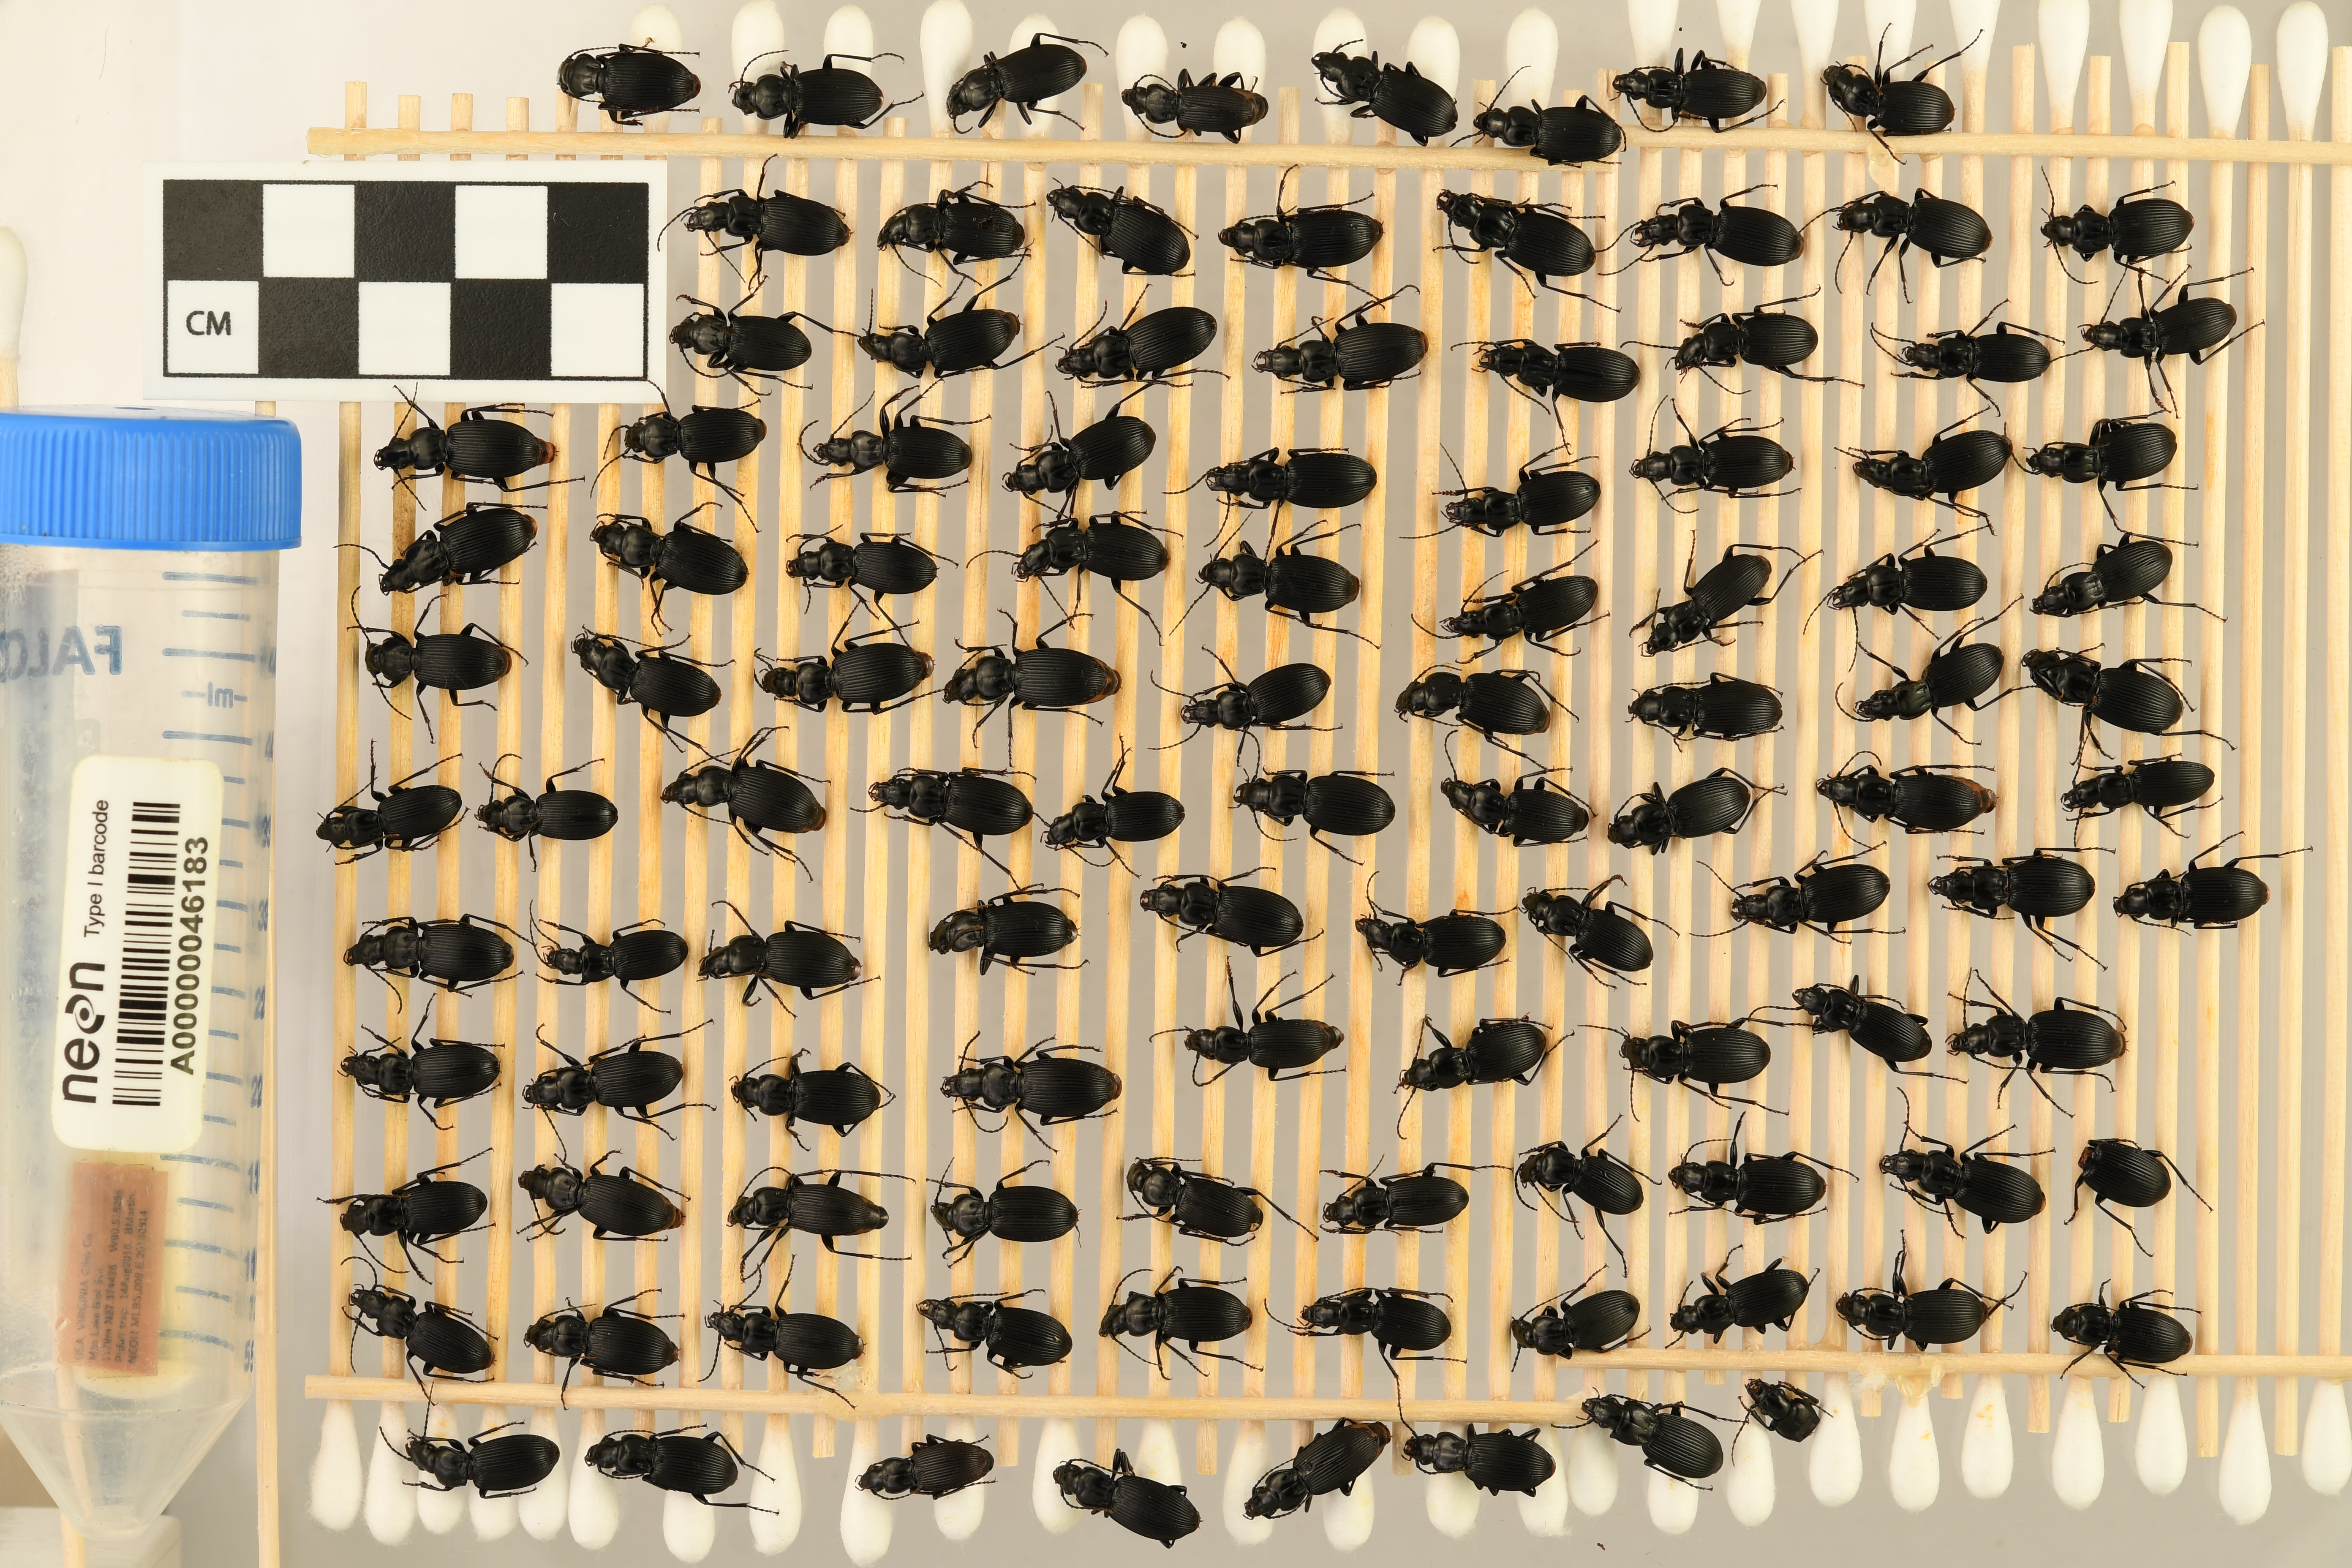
Pterostichus lachrymosus — Mountain Lake Biological Station NEON, plot MLBS_009. Beetle 97, ElytraLength: 0.7295 cm (lying flat: Yes)

Pterostichus lachrymosus — Mountain Lake Biological Station NEON, plot MLBS_009. Beetle 97, ElytraWidth: 0.3535 cm (lying flat: Yes)

Pterostichus lachrymosus — Mountain Lake Biological Station NEON, plot MLBS_009. Beetle 98, ElytraLength: 0.7225 cm (lying flat: Yes)

Pterostichus lachrymosus — Mountain Lake Biological Station NEON, plot MLBS_009. Beetle 98, ElytraWidth: 0.4036 cm (lying flat: Yes)

Pterostichus lachrymosus — Mountain Lake Biological Station NEON, plot MLBS_009. Beetle 99, ElytraLength: 0.7416 cm (lying flat: Yes)

Pterostichus lachrymosus — Mountain Lake Biological Station NEON, plot MLBS_009. Beetle 99, ElytraWidth: 0.3958 cm (lying flat: Yes)

Pterostichus lachrymosus — Mountain Lake Biological Station NEON, plot MLBS_009. Beetle 10, ElytraLength: 0.753 cm (lying flat: Yes)

Pterostichus lachrymosus — Mountain Lake Biological Station NEON, plot MLBS_009. Beetle 10, ElytraWidth: 0.3998 cm (lying flat: Yes)

Pterostichus lachrymosus — Mountain Lake Biological Station NEON, plot MLBS_009. Beetle 10, ElytraLength: 0.857 cm (lying flat: Yes)

Pterostichus lachrymosus — Mountain Lake Biological Station NEON, plot MLBS_009. Beetle 10, ElytraWidth: 0.3633 cm (lying flat: Yes)

Pterostichus lachrymosus — Mountain Lake Biological Station NEON, plot MLBS_009. Beetle 10, ElytraLength: 0.7895 cm (lying flat: Yes)

Pterostichus lachrymosus — Mountain Lake Biological Station NEON, plot MLBS_009. Beetle 10, ElytraWidth: 0.4104 cm (lying flat: Yes)

Pterostichus lachrymosus — Mountain Lake Biological Station NEON, plot MLBS_009. Beetle 10, ElytraLength: 0.7002 cm (lying flat: Yes)

Pterostichus lachrymosus — Mountain Lake Biological Station NEON, plot MLBS_009. Beetle 10, ElytraWidth: 0.3354 cm (lying flat: Yes)

Pterostichus lachrymosus — Mountain Lake Biological Station NEON, plot MLBS_009. Beetle 10, ElytraLength: 0.8705 cm (lying flat: Yes)

Pterostichus lachrymosus — Mountain Lake Biological Station NEON, plot MLBS_009. Beetle 10, ElytraWidth: 0.4177 cm (lying flat: Yes)

Pterostichus lachrymosus — Mountain Lake Biological Station NEON, plot MLBS_009. Beetle 10, ElytraLength: 0.8193 cm (lying flat: Yes)

Pterostichus lachrymosus — Mountain Lake Biological Station NEON, plot MLBS_009. Beetle 10, ElytraWidth: 0.3803 cm (lying flat: Yes)

Pterostichus lachrymosus — Mountain Lake Biological Station NEON, plot MLBS_009. Beetle 10, ElytraLength: 0.8468 cm (lying flat: Yes)

Pterostichus lachrymosus — Mountain Lake Biological Station NEON, plot MLBS_009. Beetle 10, ElytraWidth: 0.4204 cm (lying flat: Yes)

Pterostichus lachrymosus — Mountain Lake Biological Station NEON, plot MLBS_009. Beetle 10, ElytraLength: 0.7313 cm (lying flat: Yes)

Pterostichus lachrymosus — Mountain Lake Biological Station NEON, plot MLBS_009. Beetle 10, ElytraWidth: 0.4378 cm (lying flat: Yes)

Pterostichus lachrymosus — Mountain Lake Biological Station NEON, plot MLBS_009. Beetle 1, ElytraLength: 0.9629 cm (lying flat: Yes)

Pterostichus lachrymosus — Mountain Lake Biological Station NEON, plot MLBS_009. Beetle 1, ElytraWidth: 0.4882 cm (lying flat: Yes)

Pterostichus lachrymosus — Mountain Lake Biological Station NEON, plot MLBS_009. Beetle 2, ElytraLength: 0.8919 cm (lying flat: Yes)

Pterostichus lachrymosus — Mountain Lake Biological Station NEON, plot MLBS_009. Beetle 2, ElytraWidth: 0.5135 cm (lying flat: Yes)

Pterostichus lachrymosus — Mountain Lake Biological Station NEON, plot MLBS_009. Beetle 3, ElytraLength: 0.9146 cm (lying flat: No)

Pterostichus lachrymosus — Mountain Lake Biological Station NEON, plot MLBS_009. Beetle 3, ElytraWidth: 0.4872 cm (lying flat: No)

Pterostichus lachrymosus — Mountain Lake Biological Station NEON, plot MLBS_009. Beetle 4, ElytraLength: 0.7437 cm (lying flat: Yes)

Pterostichus lachrymosus — Mountain Lake Biological Station NEON, plot MLBS_009. Beetle 4, ElytraWidth: 0.4191 cm (lying flat: Yes)

Pterostichus lachrymosus — Mountain Lake Biological Station NEON, plot MLBS_009. Beetle 5, ElytraLength: 0.9015 cm (lying flat: Yes)

Pterostichus lachrymosus — Mountain Lake Biological Station NEON, plot MLBS_009. Beetle 5, ElytraWidth: 0.4778 cm (lying flat: Yes)

Pterostichus lachrymosus — Mountain Lake Biological Station NEON, plot MLBS_009. Beetle 6, ElytraLength: 0.8531 cm (lying flat: Yes)

Pterostichus lachrymosus — Mountain Lake Biological Station NEON, plot MLBS_009. Beetle 6, ElytraWidth: 0.4761 cm (lying flat: Yes)

Pterostichus lachrymosus — Mountain Lake Biological Station NEON, plot MLBS_009. Beetle 7, ElytraLength: 0.8243 cm (lying flat: No)

Pterostichus lachrymosus — Mountain Lake Biological Station NEON, plot MLBS_009. Beetle 7, ElytraWidth: 0.4326 cm (lying flat: No)

Pterostichus lachrymosus — Mountain Lake Biological Station NEON, plot MLBS_009. Beetle 8, ElytraLength: 0.7856 cm (lying flat: Yes)

Pterostichus lachrymosus — Mountain Lake Biological Station NEON, plot MLBS_009. Beetle 8, ElytraWidth: 0.4747 cm (lying flat: Yes)

Pterostichus lachrymosus — Mountain Lake Biological Station NEON, plot MLBS_009. Beetle 9, ElytraLength: 0.8958 cm (lying flat: Yes)

Pterostichus lachrymosus — Mountain Lake Biological Station NEON, plot MLBS_009. Beetle 9, ElytraWidth: 0.4956 cm (lying flat: Yes)

Pterostichus lachrymosus — Mountain Lake Biological Station NEON, plot MLBS_009. Beetle 10, ElytraLength: 0.8199 cm (lying flat: Yes)

Pterostichus lachrymosus — Mountain Lake Biological Station NEON, plot MLBS_009. Beetle 10, ElytraWidth: 0.4778 cm (lying flat: Yes)

Pterostichus lachrymosus — Mountain Lake Biological Station NEON, plot MLBS_009. Beetle 11, ElytraLength: 0.8887 cm (lying flat: Yes)

Pterostichus lachrymosus — Mountain Lake Biological Station NEON, plot MLBS_009. Beetle 11, ElytraWidth: 0.4962 cm (lying flat: Yes)

Pterostichus lachrymosus — Mountain Lake Biological Station NEON, plot MLBS_009. Beetle 12, ElytraLength: 0.9253 cm (lying flat: No)

Pterostichus lachrymosus — Mountain Lake Biological Station NEON, plot MLBS_009. Beetle 12, ElytraWidth: 0.5016 cm (lying flat: No)

Pterostichus lachrymosus — Mountain Lake Biological Station NEON, plot MLBS_009. Beetle 13, ElytraLength: 0.9061 cm (lying flat: Yes)

Pterostichus lachrymosus — Mountain Lake Biological Station NEON, plot MLBS_009. Beetle 13, ElytraWidth: 0.5094 cm (lying flat: Yes)

Pterostichus lachrymosus — Mountain Lake Biological Station NEON, plot MLBS_009. Beetle 14, ElytraLength: 0.8949 cm (lying flat: Yes)

Pterostichus lachrymosus — Mountain Lake Biological Station NEON, plot MLBS_009. Beetle 14, ElytraWidth: 0.4884 cm (lying flat: Yes)

Pterostichus lachrymosus — Mountain Lake Biological Station NEON, plot MLBS_009. Beetle 15, ElytraLength: 0.8675 cm (lying flat: Yes)

Pterostichus lachrymosus — Mountain Lake Biological Station NEON, plot MLBS_009. Beetle 15, ElytraWidth: 0.4884 cm (lying flat: Yes)

Pterostichus lachrymosus — Mountain Lake Biological Station NEON, plot MLBS_009. Beetle 16, ElytraLength: 0.8314 cm (lying flat: Yes)

Pterostichus lachrymosus — Mountain Lake Biological Station NEON, plot MLBS_009. Beetle 16, ElytraWidth: 0.4895 cm (lying flat: Yes)

Pterostichus lachrymosus — Mountain Lake Biological Station NEON, plot MLBS_009. Beetle 17, ElytraLength: 0.8534 cm (lying flat: Yes)

Pterostichus lachrymosus — Mountain Lake Biological Station NEON, plot MLBS_009. Beetle 17, ElytraWidth: 0.4799 cm (lying flat: Yes)

Pterostichus lachrymosus — Mountain Lake Biological Station NEON, plot MLBS_009. Beetle 18, ElytraLength: 0.8892 cm (lying flat: Yes)

Pterostichus lachrymosus — Mountain Lake Biological Station NEON, plot MLBS_009. Beetle 18, ElytraWidth: 0.466 cm (lying flat: Yes)

Pterostichus lachrymosus — Mountain Lake Biological Station NEON, plot MLBS_009. Beetle 19, ElytraLength: 0.9317 cm (lying flat: Yes)

Pterostichus lachrymosus — Mountain Lake Biological Station NEON, plot MLBS_009. Beetle 19, ElytraWidth: 0.4872 cm (lying flat: Yes)

Pterostichus lachrymosus — Mountain Lake Biological Station NEON, plot MLBS_009. Beetle 20, ElytraLength: 0.8932 cm (lying flat: Yes)

Pterostichus lachrymosus — Mountain Lake Biological Station NEON, plot MLBS_009. Beetle 20, ElytraWidth: 0.5065 cm (lying flat: Yes)

Pterostichus lachrymosus — Mountain Lake Biological Station NEON, plot MLBS_009. Beetle 21, ElytraLength: 0.8687 cm (lying flat: No)

Pterostichus lachrymosus — Mountain Lake Biological Station NEON, plot MLBS_009. Beetle 21, ElytraWidth: 0.4644 cm (lying flat: No)